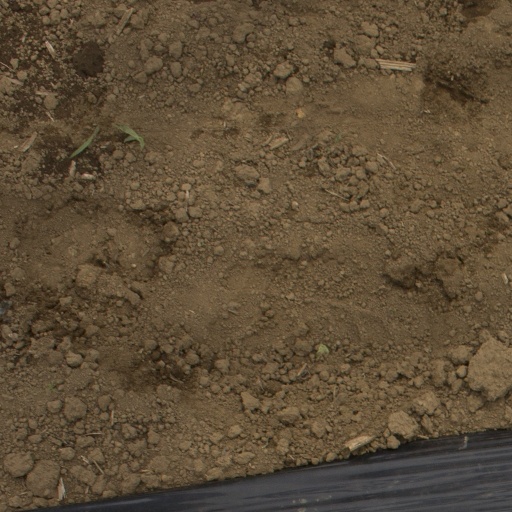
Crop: Jerusalem artichoke